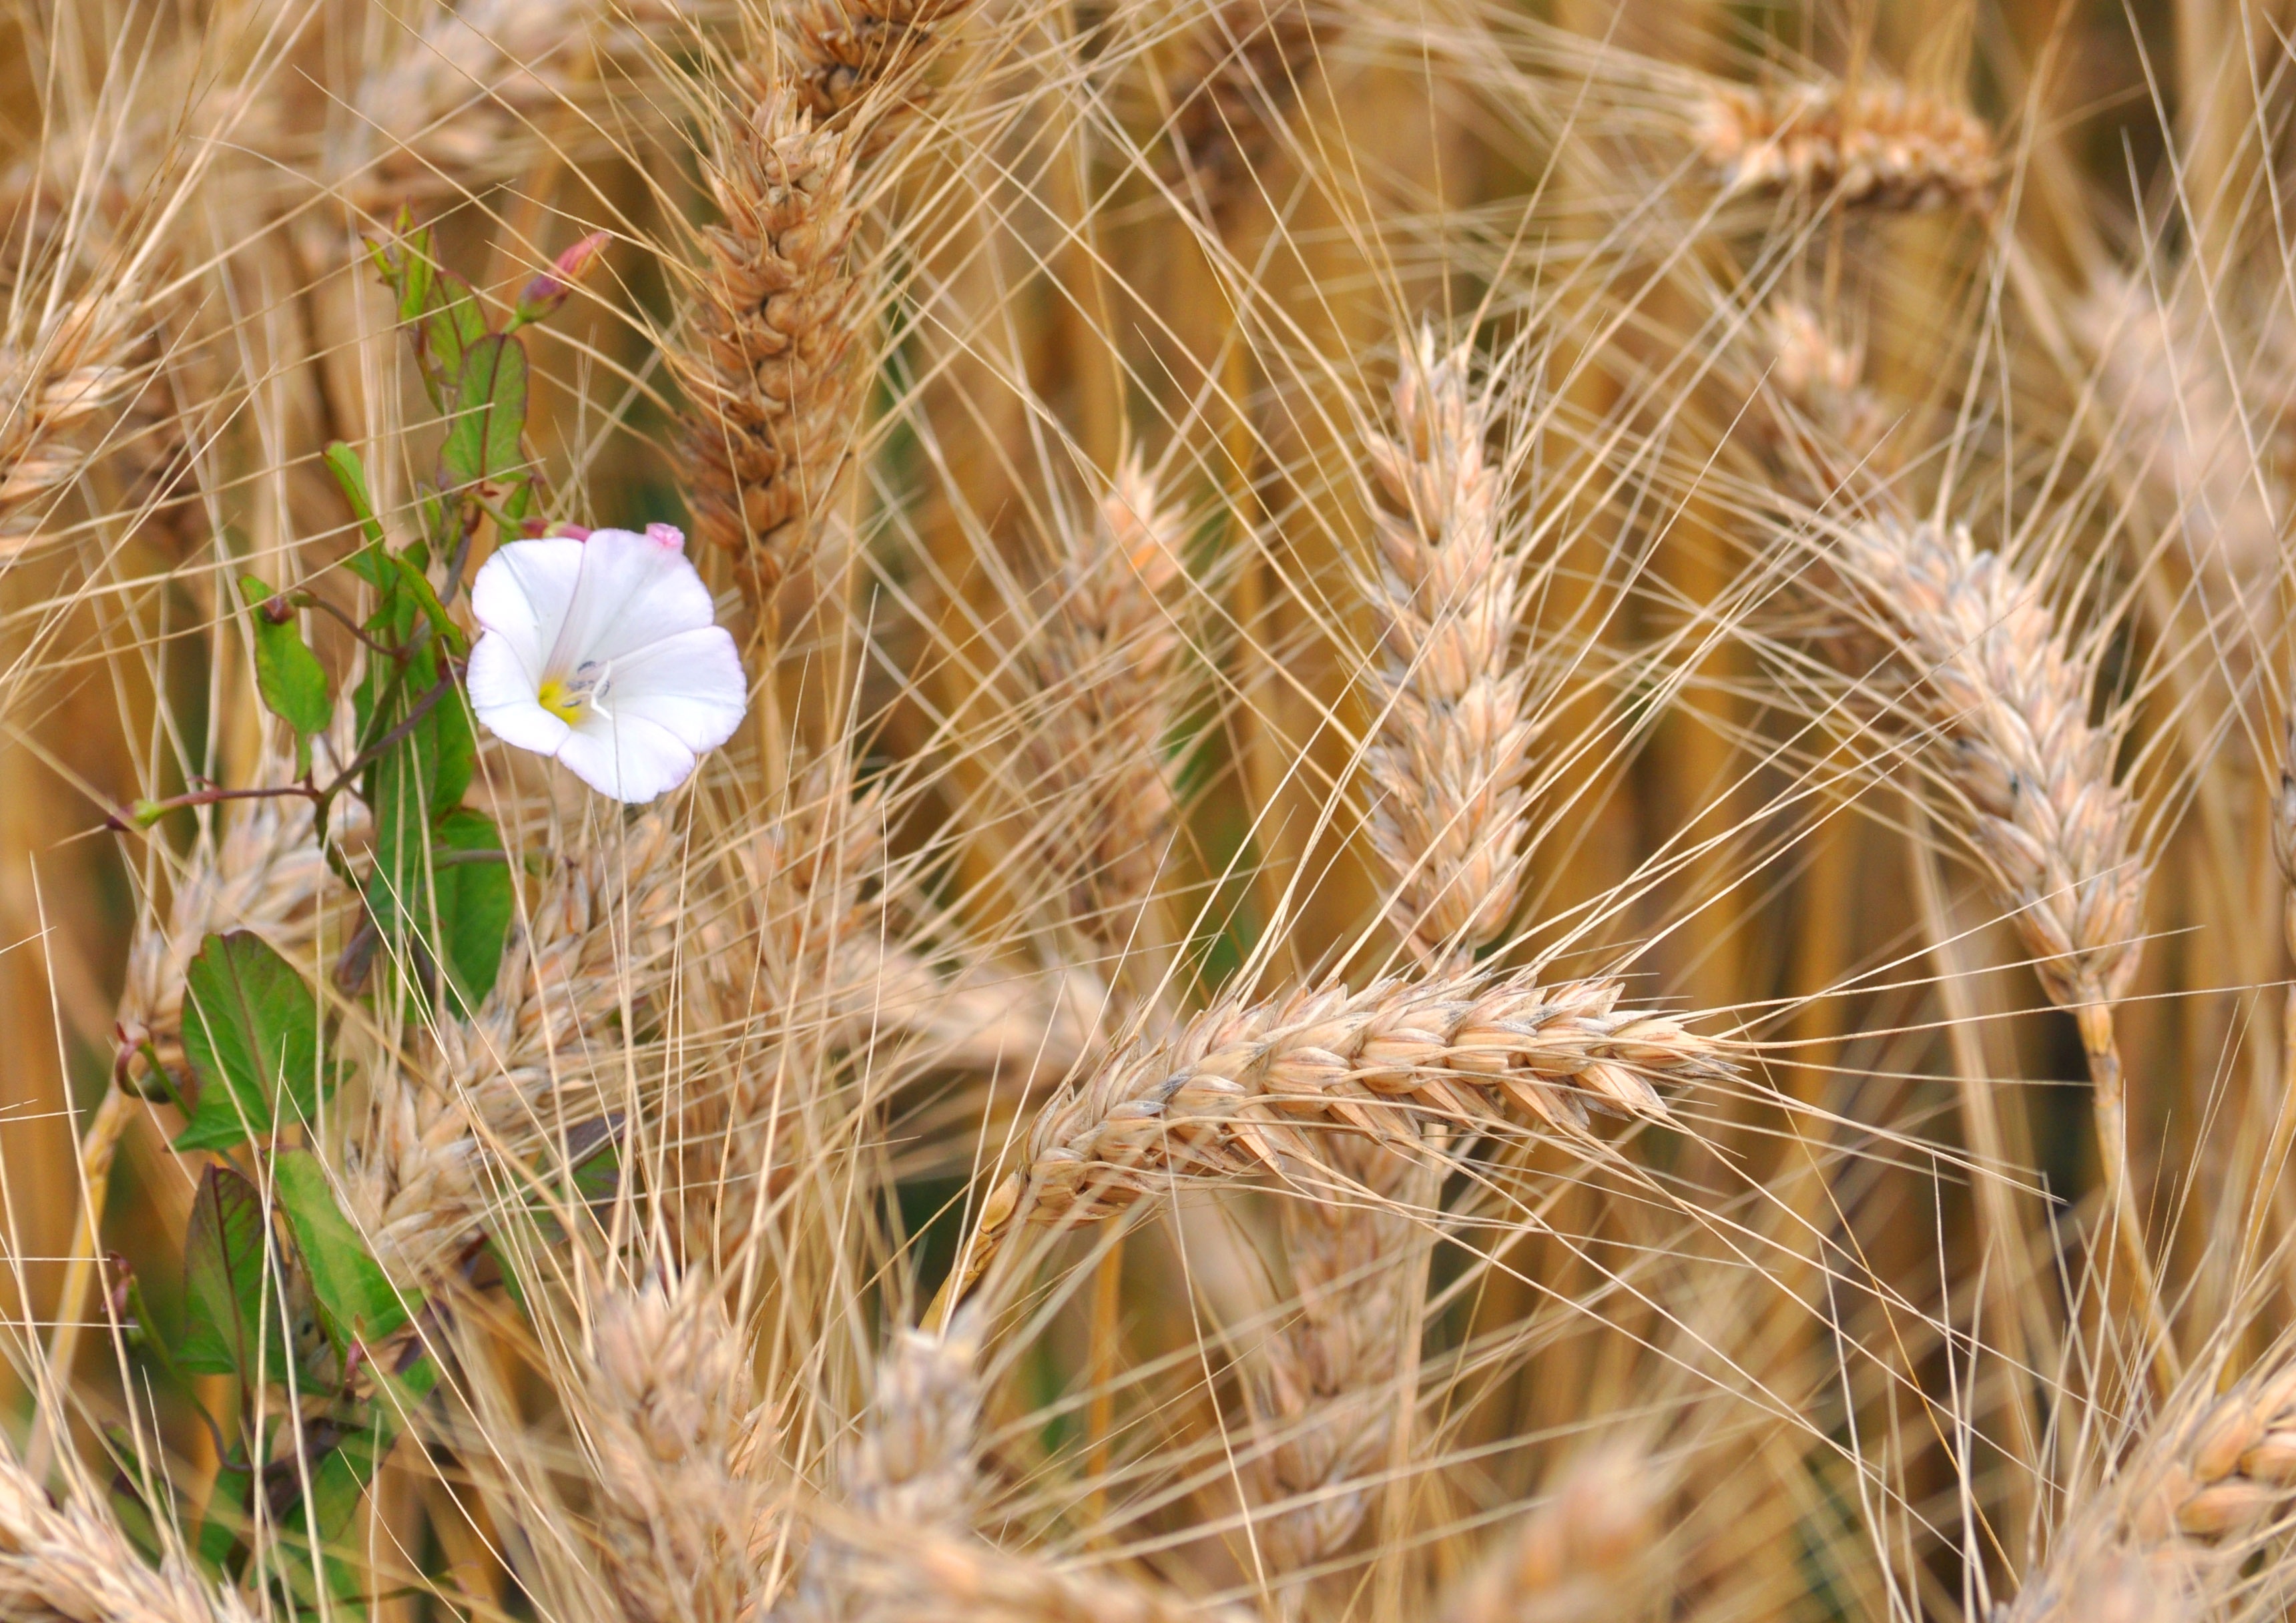
table, tree, nature, grass, blossom, plant, white, field, meadow, barley, wheat, grain, prairie, leaf, flower, petal, bloom, summer, floral, bouquet, food, spring, green, red, crop, color, natural, fresh, botany, blooming, blue, colorful, yellow, agriculture, garden, pink, season, cereal, close up, rye, springtime, flowering, flowering plant, commodity, emmer, triticale, hordeum, grass family, plant stem, land plant, food grain, einkorn wheat